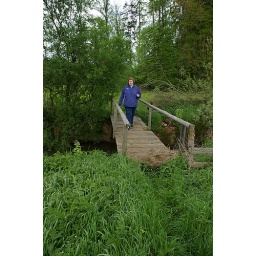
Crossing he little bridge into the flower sea. Walk near Michelfeld. Michelfeld, Bayern, Deutschland. May 2006